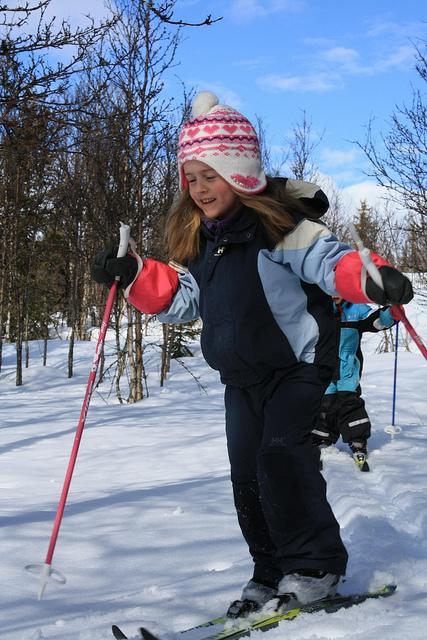
An adorable little girl holding two ski poles.